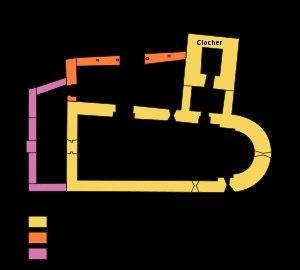
L'église Sant Joan de Caselles est une église romane à clocher-tour du XIᵉ siècle située à Canillo, en Andorre. L'édifice est classé Bé d'interès cultural par l'État andorran.